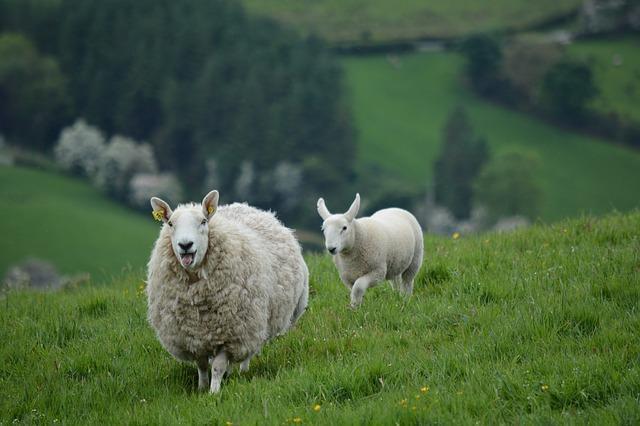
sheep